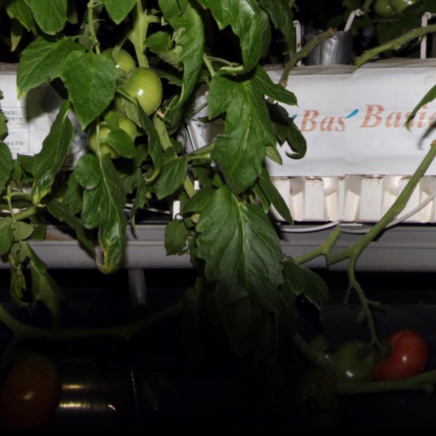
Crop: tomato